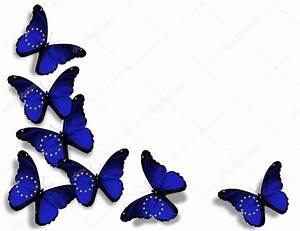
Label: butterfly